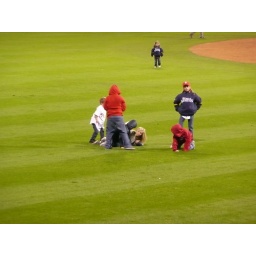
players' kids running around the field